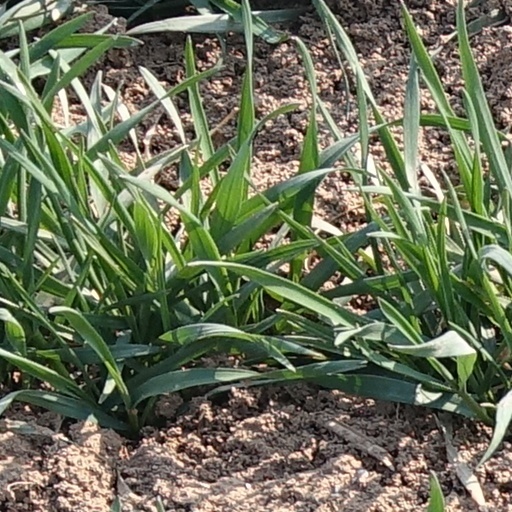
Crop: wheat